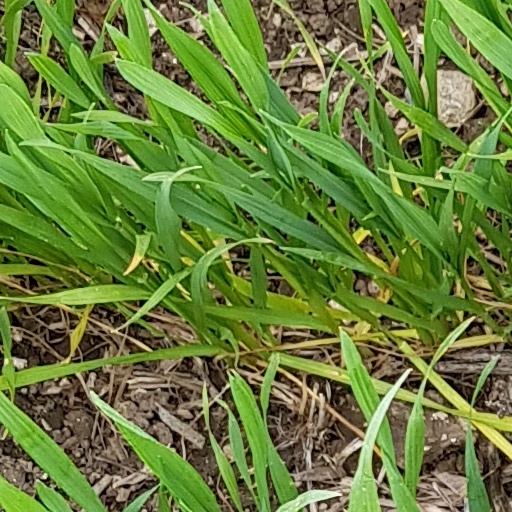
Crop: wheat